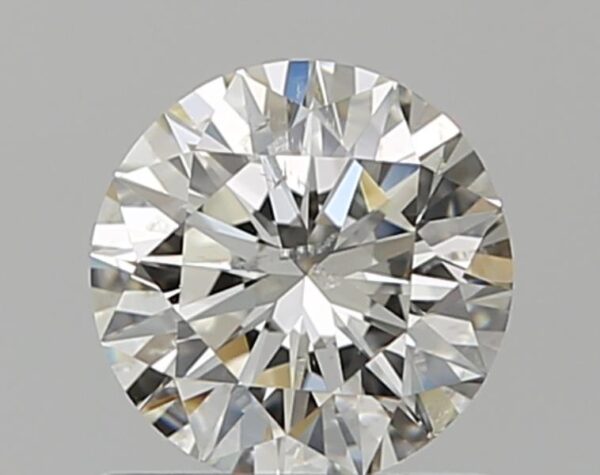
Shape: round
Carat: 0.7
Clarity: SI2
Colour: J
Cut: EX
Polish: EX
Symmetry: EX
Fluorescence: N
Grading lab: GIA
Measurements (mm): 5.67 x 5.72 x 3.52